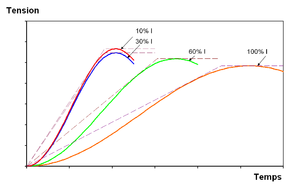
La tension transitoire de rétablissement est la tension électrique qui se rétablit aux bornes d'un appareillage électrique lorsqu'il interrompt un courant alternatif.